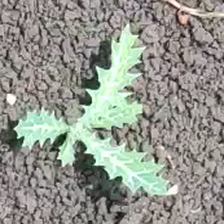
Weed species: Bilayat_(Mexicana_Argemone)